MTR

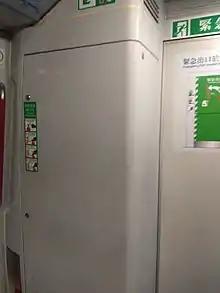
Compartment for new signalling equipment on an MTR train

The architecture of MTR stations is less artistic, instead focusing on structural practicability. With the high level of daily passenger traffic, facilities of the MTR stations are built with durability and accessibility in mind. After extensive retrofitting, the MTR system has become, in general, disabled-friendly—the trains have dedicated wheelchair space, the stations have special floor tiles to guide the blind safely on the platforms, and there are extra wide entry and exit gates for wheelchairs as well. Portable ramp for wheelchair users are available for boarding and alighting trains. On board the rolling stock, there are also flashing system maps on select trains while Active Line Diagrams and traditional route maps are installed on the others. Infopanels as well as on MTR In-Train TV onboard trains display important messages such as next station announcements as well as operational messages.